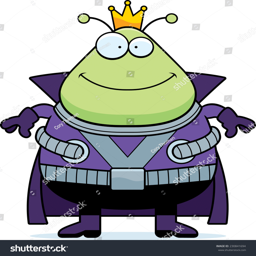
a cartoon illustration of a king smiling .